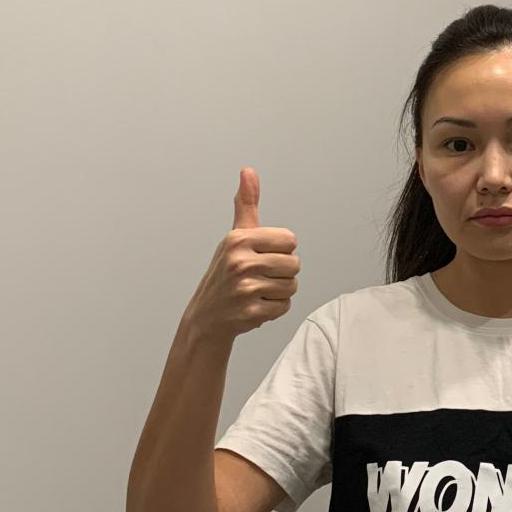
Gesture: like